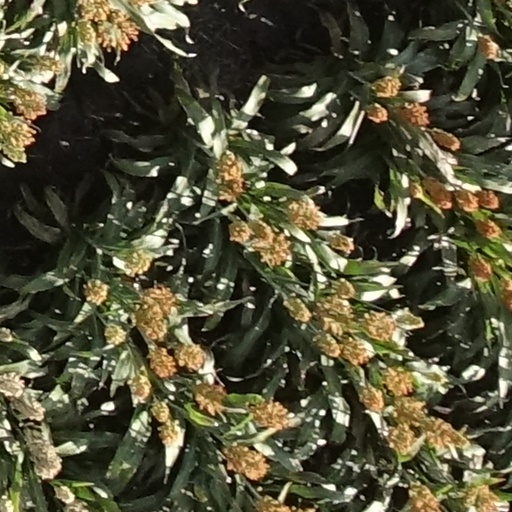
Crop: sorghum